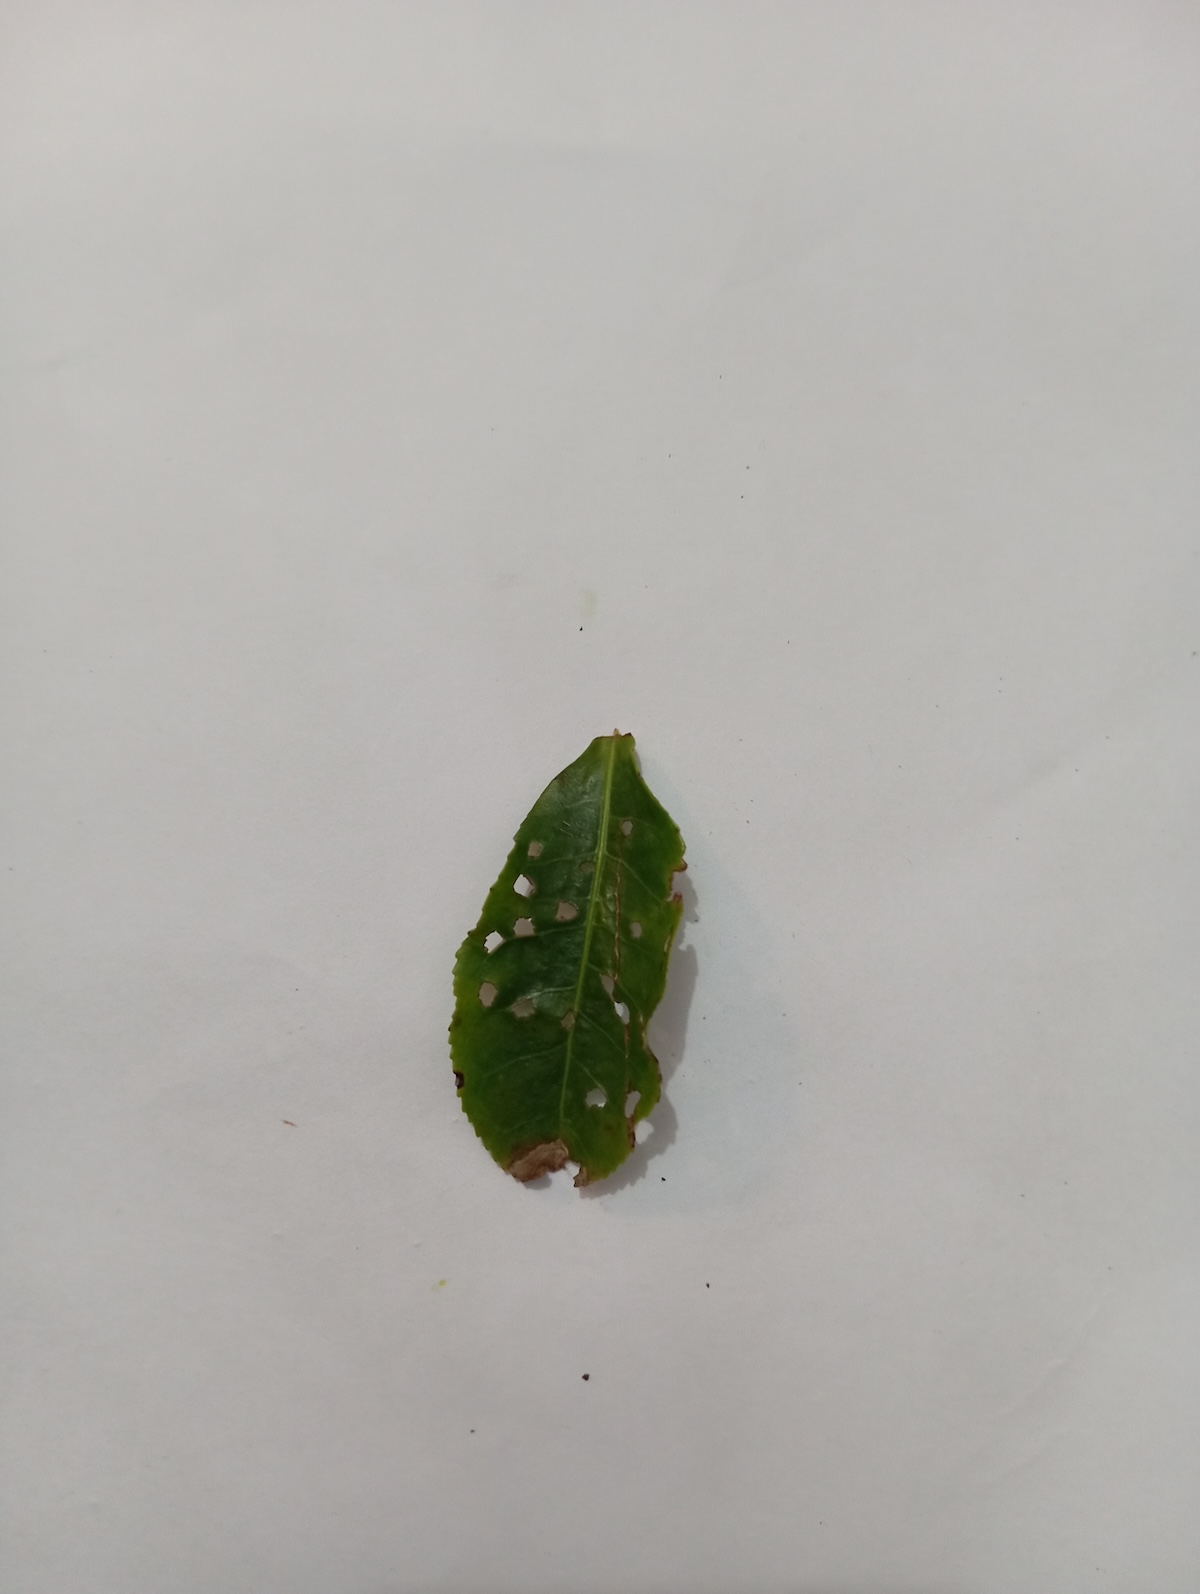
Label: Green mirid bug